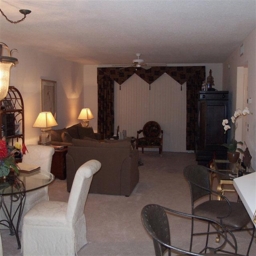
Room type: livingroom